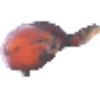
Label: Banana Red 1